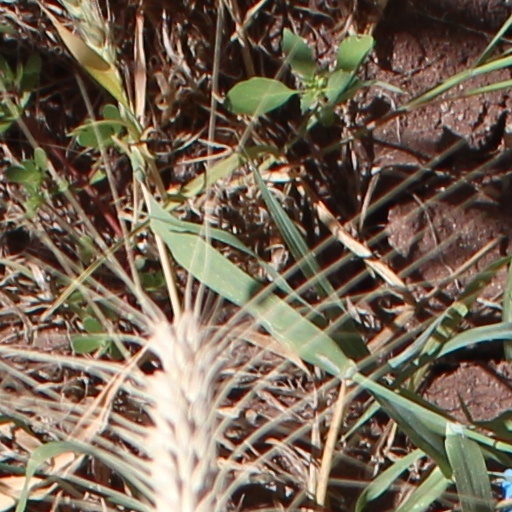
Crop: wheat